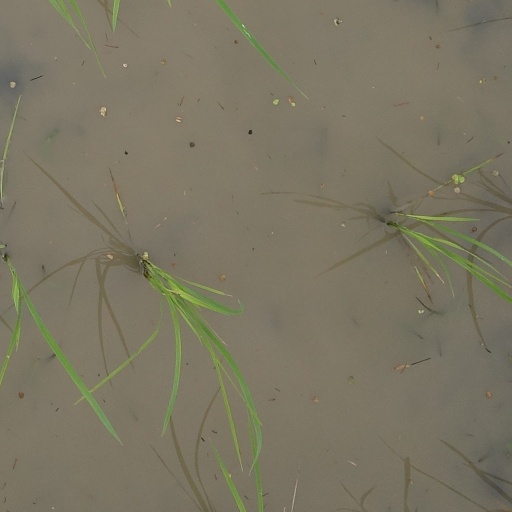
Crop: rice